Norwich Cathedral

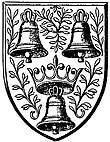
Brasyer's merchant mark

The bosses of Norwich Cathedral are one of the world's greatest mediaeval sculptural treasures, and certainly a near miraculous survival of the iconoclasm from the Tudor and English Civil War periods. They have been described by the church historian Charles John Philip Cave as "undoubtedly the most important series in the country". There are over 1,000 bosses; the earliest subjects are natural, mostly flowers and foliage. Then come figural representations such as foliate men, acrobats, mythical animals, hunting scenes and single bosses which show a story such as events from the lives of the saints. Then there are narratives which tell a story in a sequence of bosses. The nave vault shows the history of the world from the creation. Later bosses revert to foliage or formal subjects such as coats of arms. The bosses can be seen most clearly in the cloisters, where they are lower than those elsewhere. The east range has much foliage, and a sequence of the Passion of Jesus. The north range has the Resurrection and scenes of Mary, mother of Jesus and the saints. The south and west walk have the Apocalypse, as well as the Annunciation and Herod's Feast. Catalogues of the cloister bosses have been published by M.R. James (1911), with drawings of the bosses of the north walk.